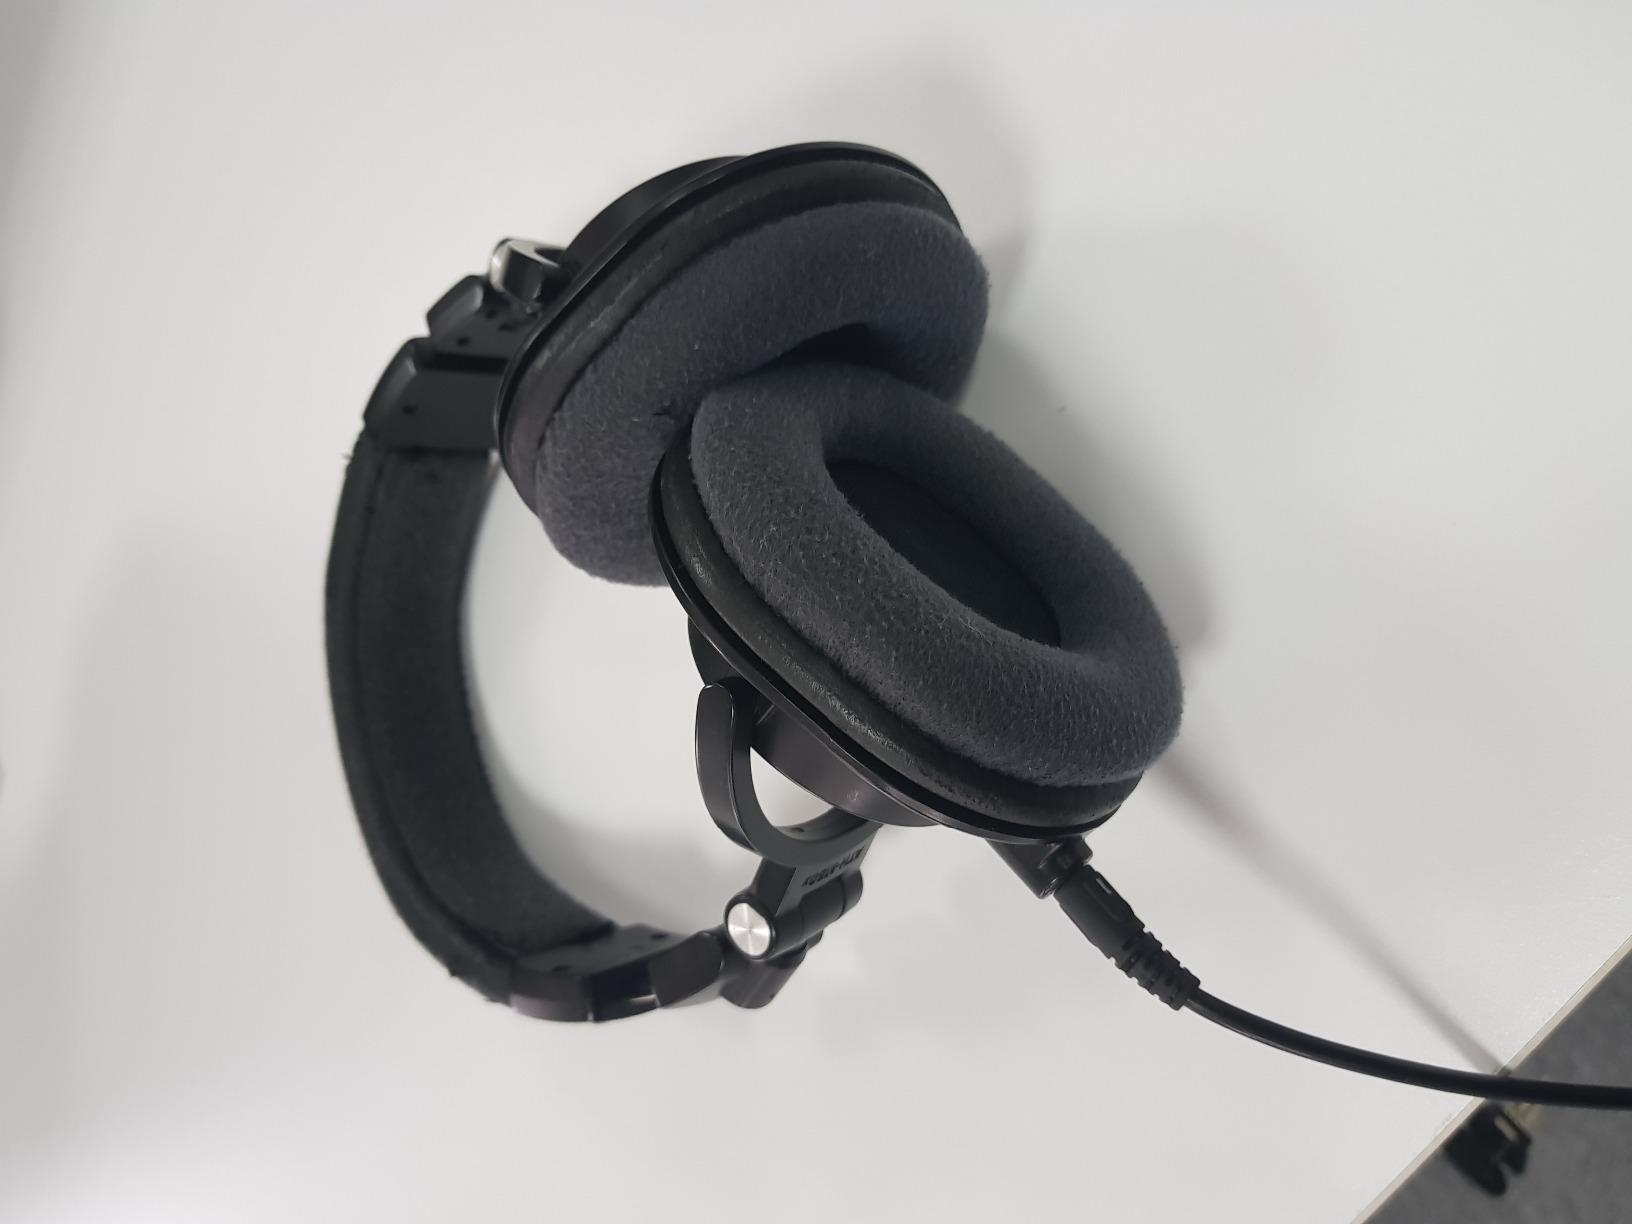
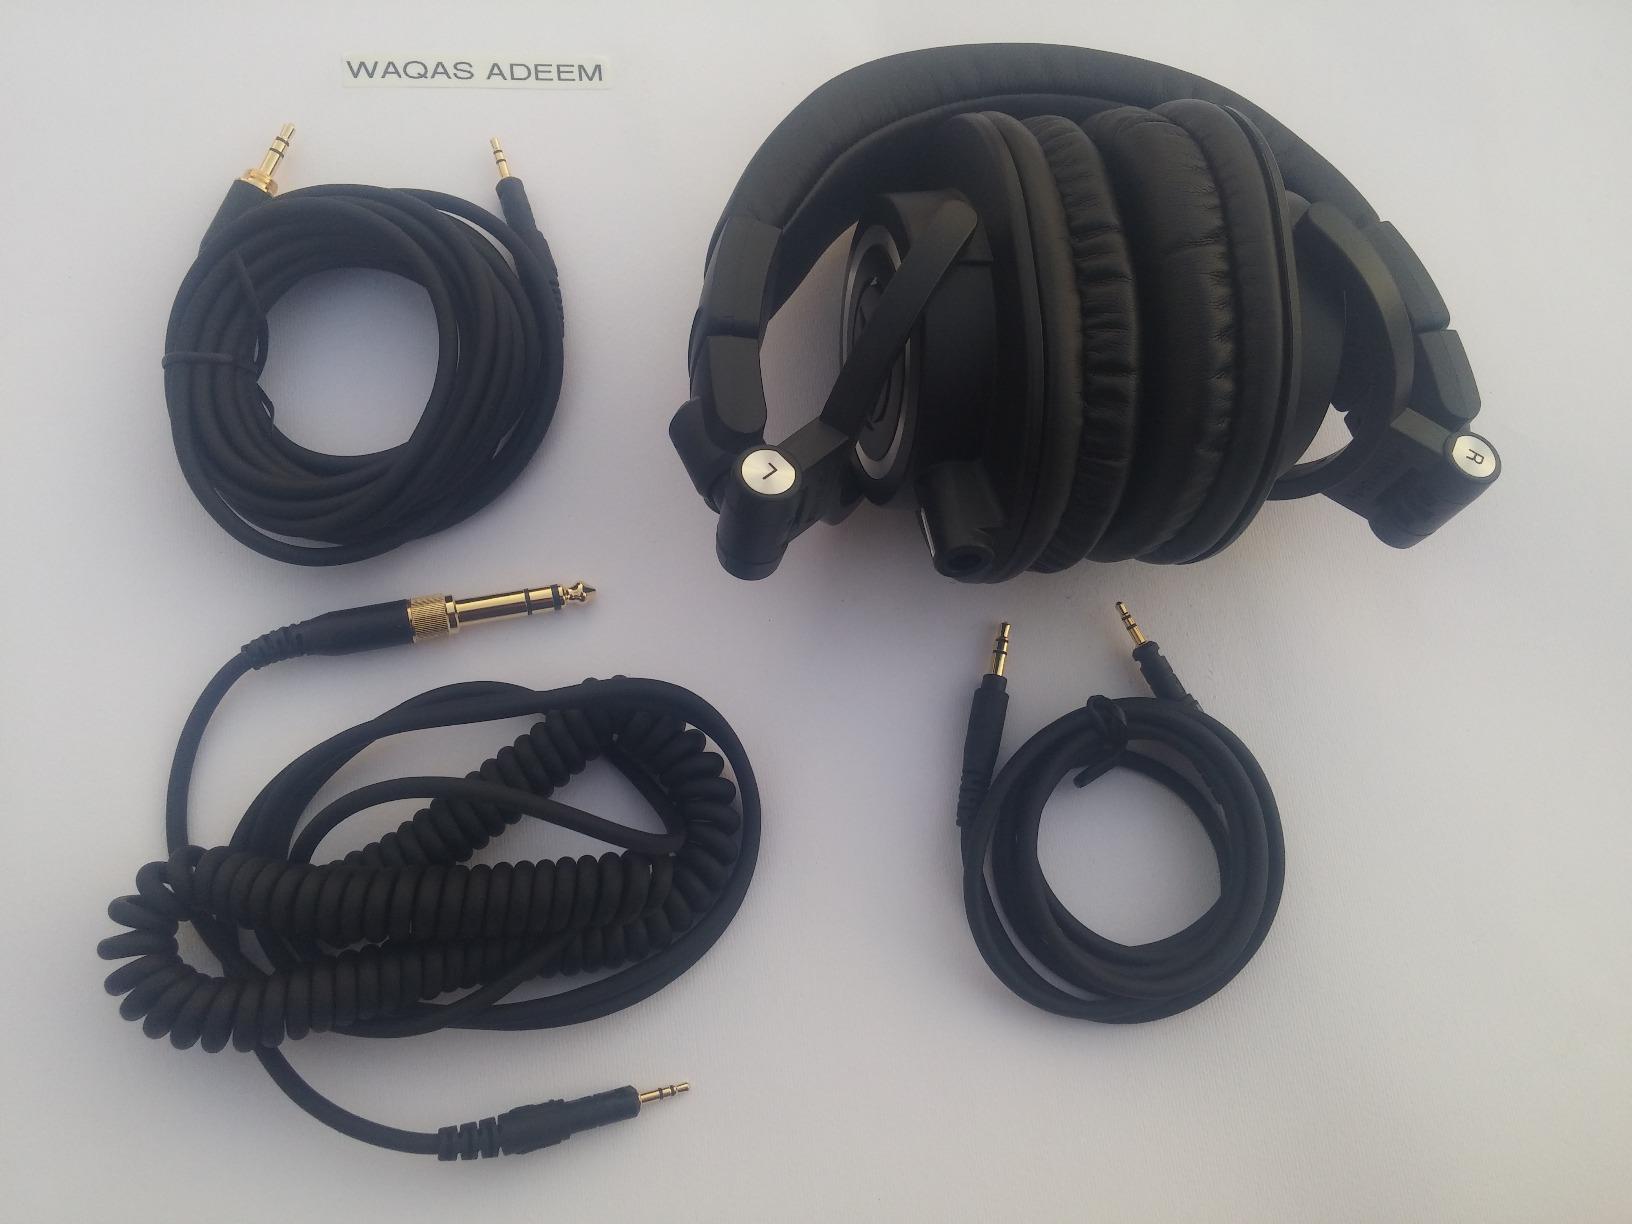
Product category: headphones
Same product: yes